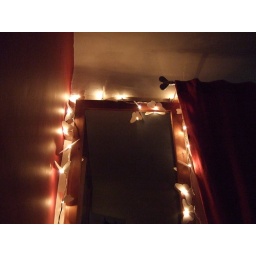
&lt;b&gt;10th Apr&lt;/b&gt; - These are the butterfly lights around the mirror in our bedroom